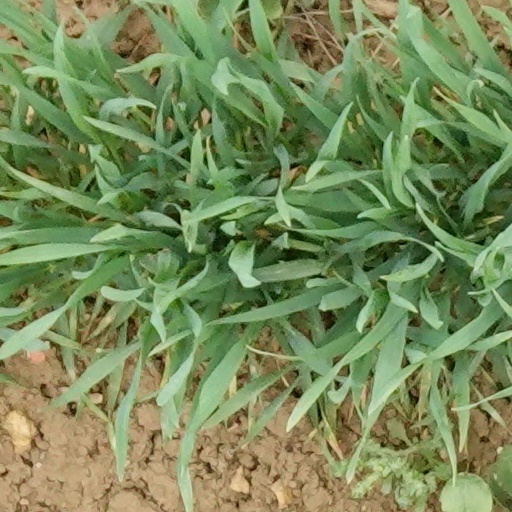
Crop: wheat